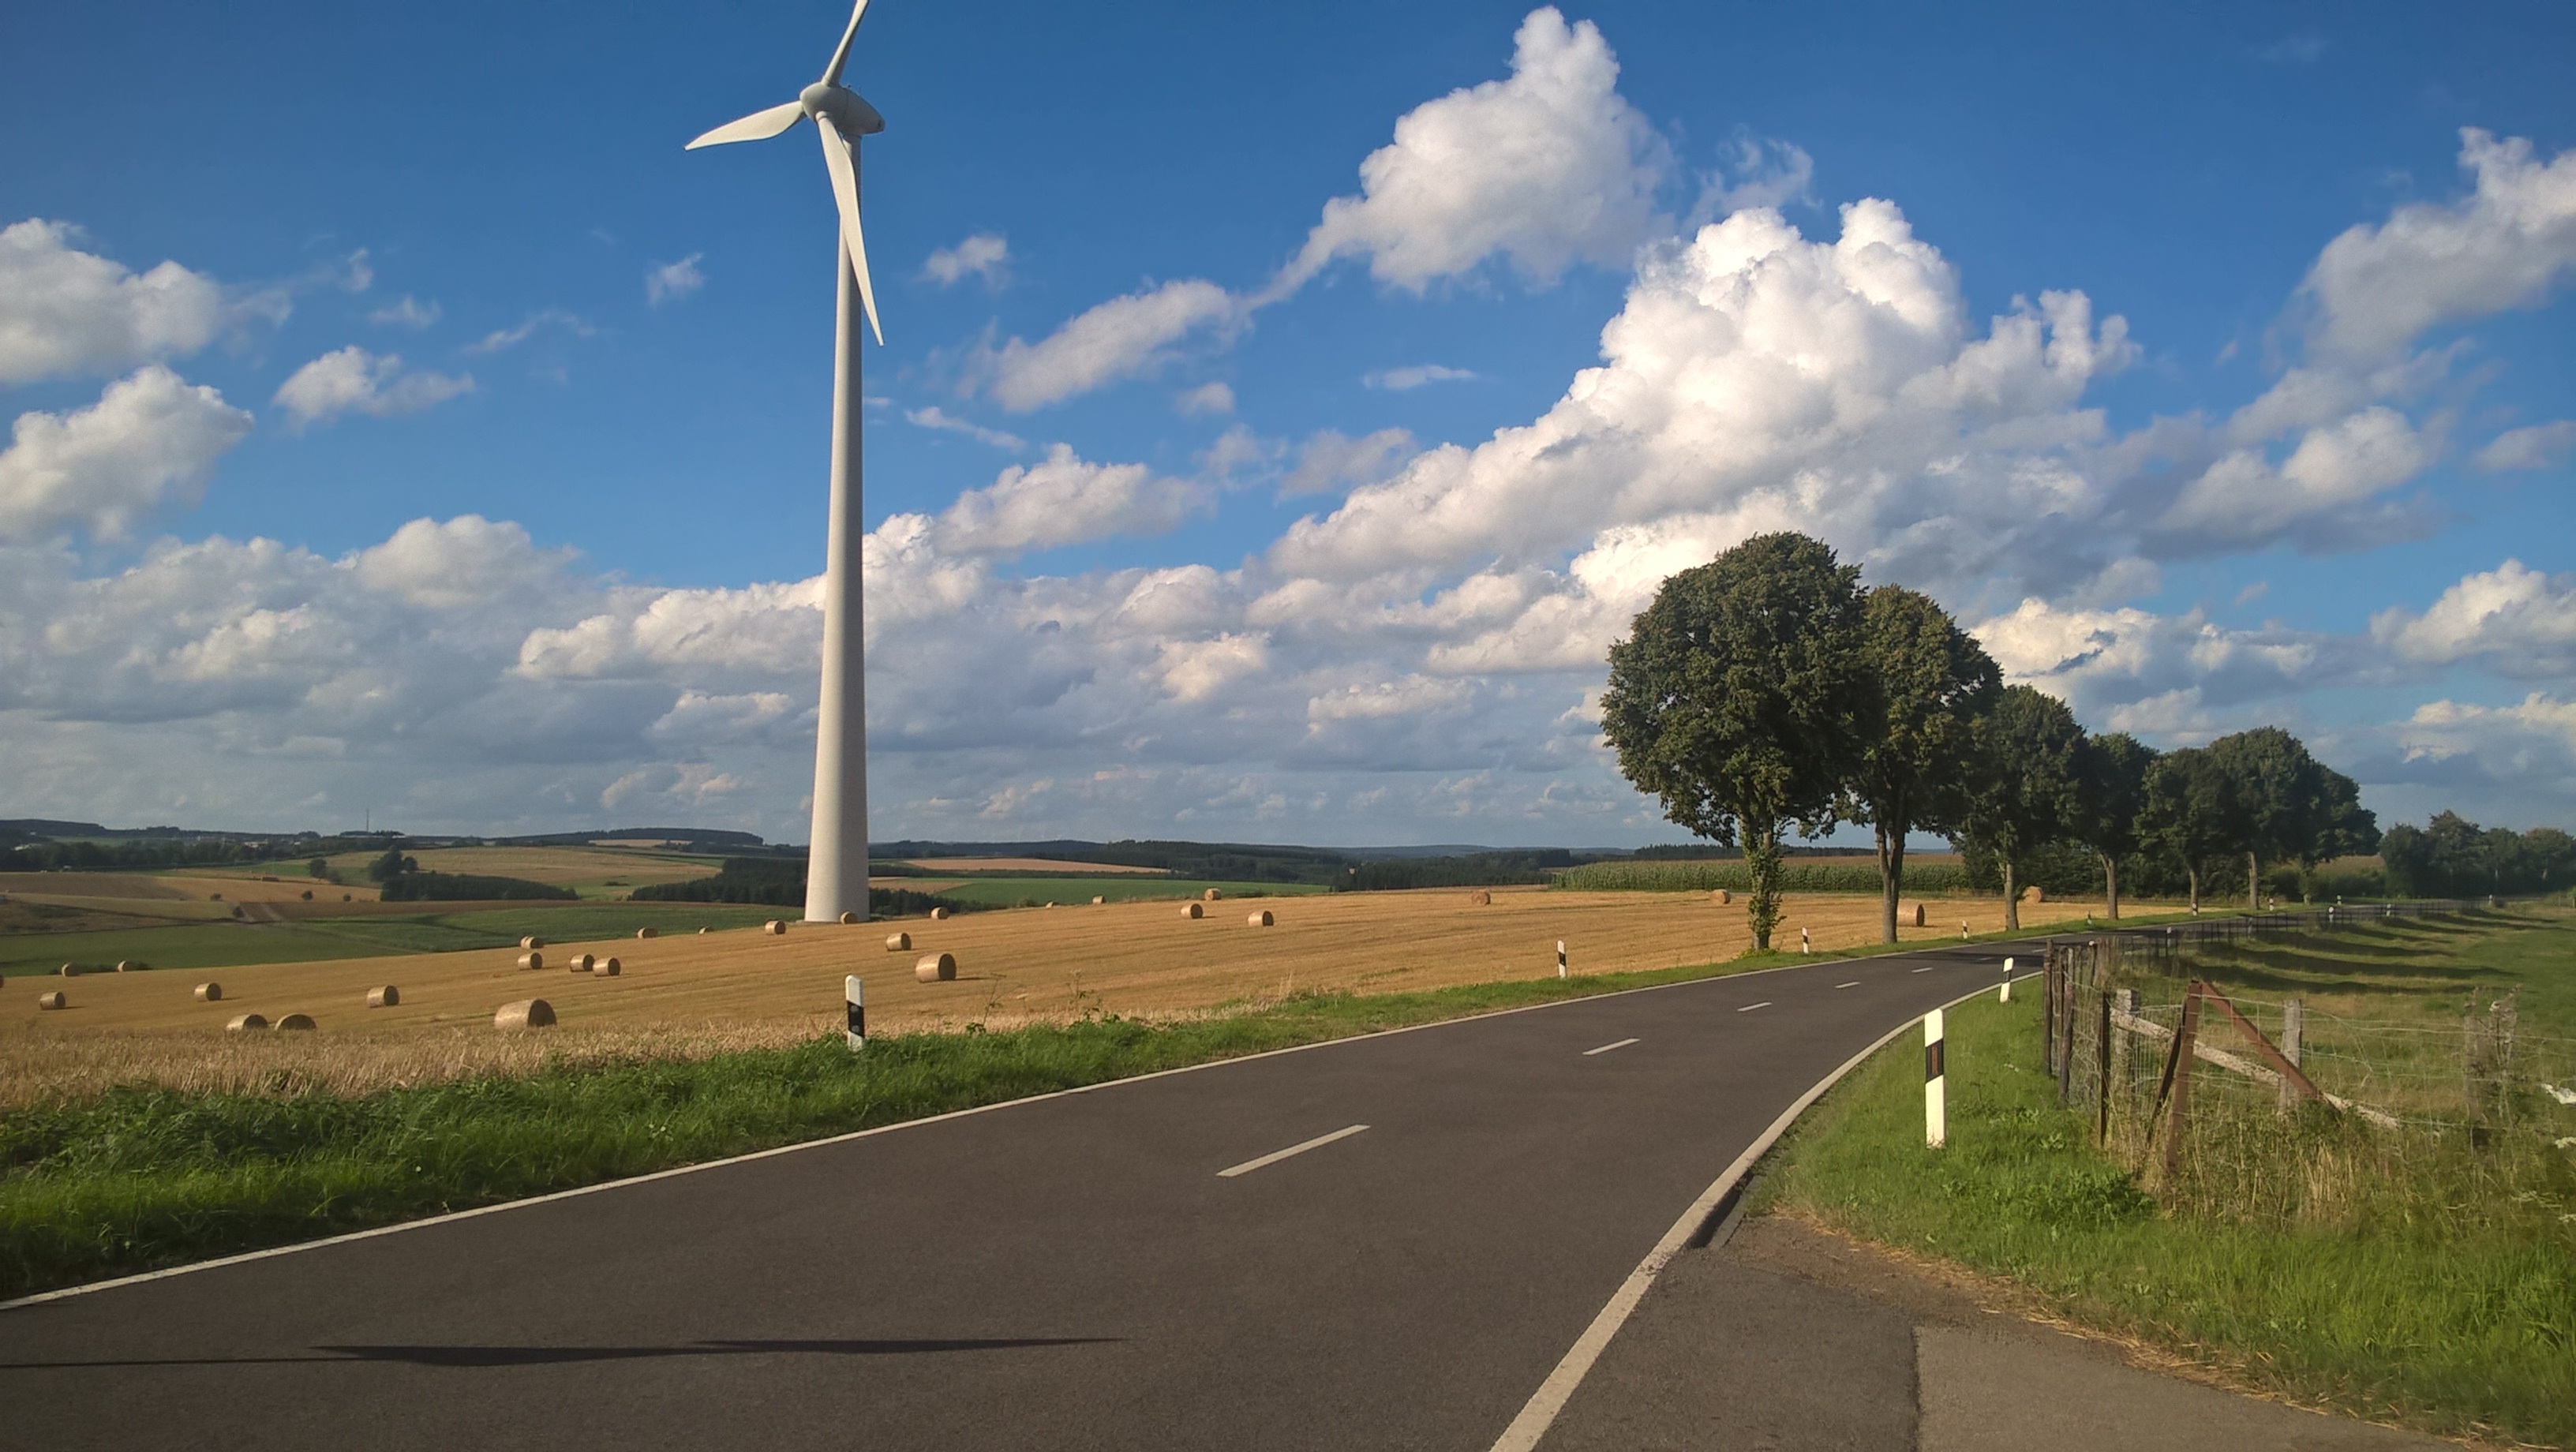
horizon, cloud, road, field, prairie, highway, wind, plain, road trip, infrastructure, rural area, residential area, controlled access highway